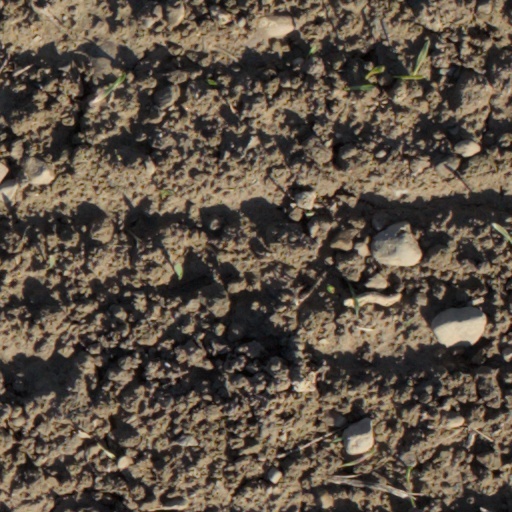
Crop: wheat